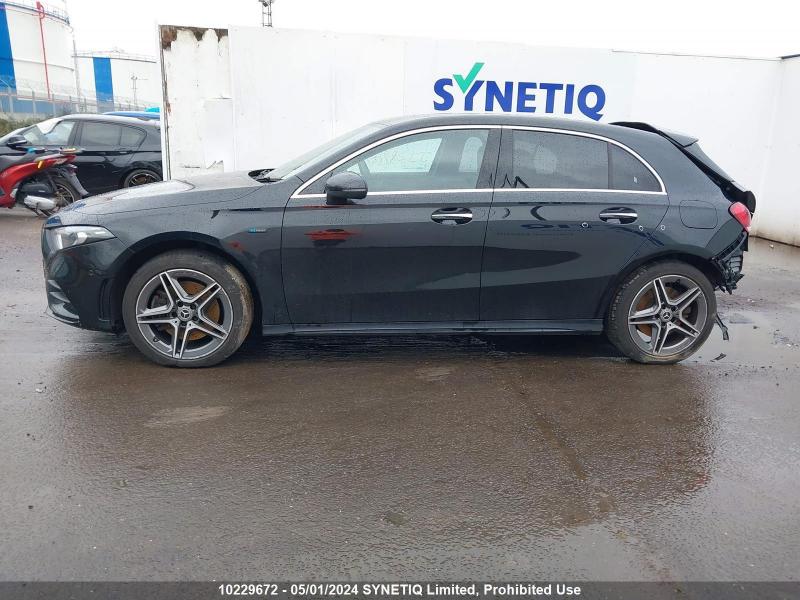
Aucun dommage détecté.
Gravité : aucun